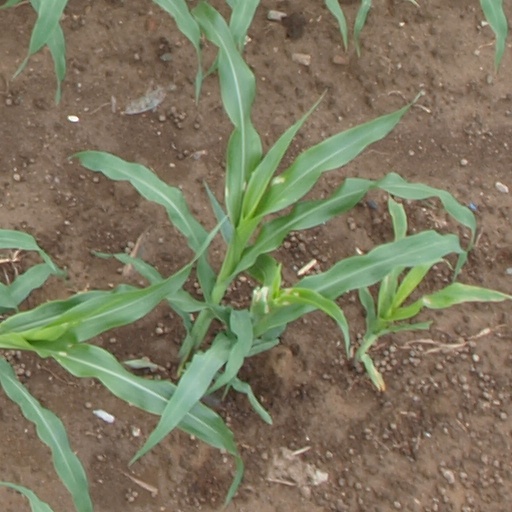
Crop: maize; corn